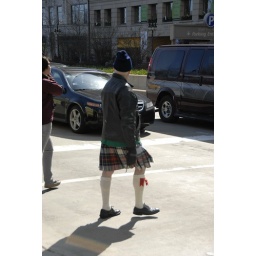
A man celebrates his Irish pride, by walking down the street on a sunny day in April.